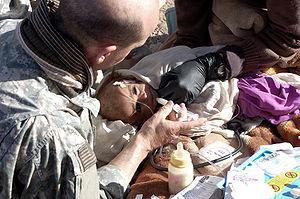
Un enfant Afghan sous-alimenté, pesant 6,4 kg (14 livres) à l’age de 18 mois, est traité par une équipe médicale de l’armée américaine à Paktya (Afghanistan). Polski: Niedożywione dziecko afgańskie, ważące 14 funtów (6,4 kg) w wieku 18 miesięcy, jest leczone przez członka personelu medycznego armii amerykańskiej w Paktya w Afganistanie.